Twin Pinnacles

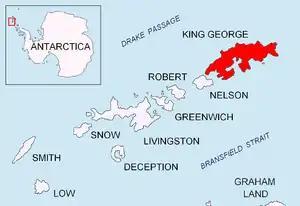
Location of King George Island in the South Shetland Islands.

Twin Pinnacles is a rock high marked by two summits, lying northeast of Lions Rump at the west side of the entrance to King George Bay in the South Shetland Islands. Charted and named during 1937 by DI personnel on the "Discovery II".